2021 Cumbre Vieja volcanic eruption

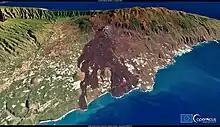
Three-dimensional visualisation (from Copernicus Sentinel-2 satellite imagery) of the Tajogaite vent and its lava flows as of January 2022

On 26 October, a magnitude 4.8 earthquake under Mazo was also felt in Tenerife, La Gomera and El Hierro. The upper main part of the volcano also had a partial collapse, with the resulting lava flow following the previous flows into the sea.